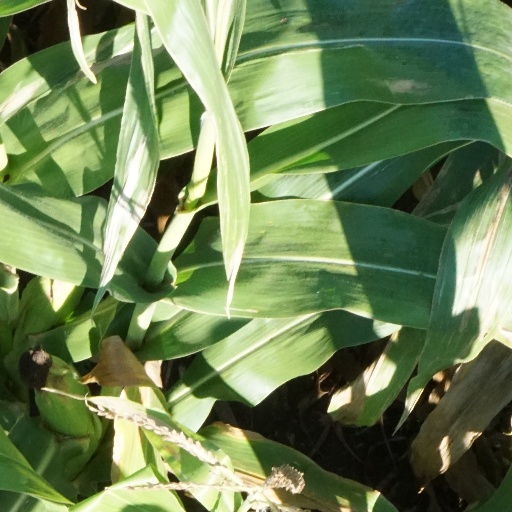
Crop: maize; corn